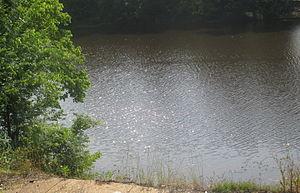
Le bayou de la Saline est un cours d'eau de la Louisiane aux États-Unis qui se jette dans la Rivière Rouge.